Michael Coveney

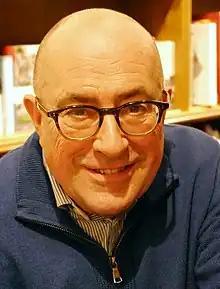
Michael Coveney, Hatchards, London, 2022

Coveney was born in London and educated at St Ignatius’ College in Stamford Hill, and Worcester College, Oxford.